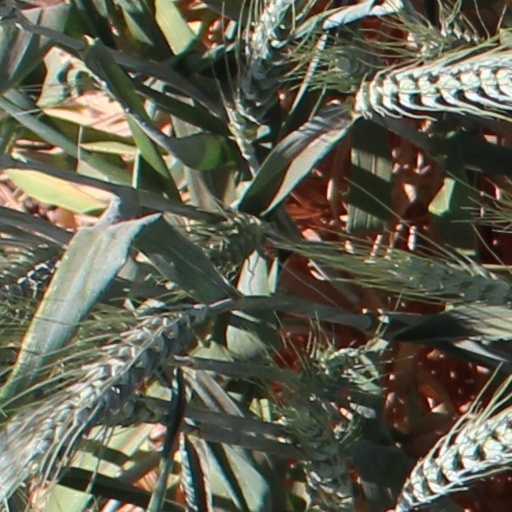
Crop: wheat